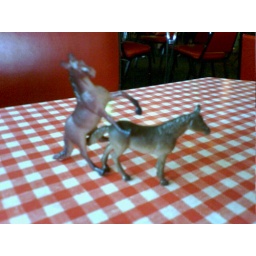
plastic horses in louisville ky